Beatrix Potter

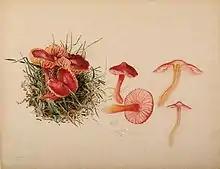
Beatrix Potter: reproductive system of "Hygrocybe coccinea", 1897

She and her younger brother Walter Bertram (1872–1918) grew up with few friends outside their large extended family. Her parents were artistic, interested in nature, and enjoyed the countryside. As children, Potter and Bertram had numerous small animals as pets which they observed closely and drew endlessly. In their schoolroom, Potter and Bertram kept a variety of small pets—mice, rabbits, a hedgehog and some bats, along with collections of butterflies and other insects—which they drew and studied. Potter was devoted to the care of her small animals, often taking them with her on long holidays. In most of the first fifteen years of her life, Potter spent summer holidays at Dalguise, an estate on the River Tay in Perthshire, Scotland. There she sketched and explored an area that nourished her imagination and her observation. Her first sketchbook from those holidays, kept at age 8 and dated 1875, is held at and has been digitised by the Victoria & Albert Museum, London. Potter and her brother were allowed great freedom in the country, and both children became adept students of natural history. In 1882, when Dalguise was no longer available, the Potters took their first summer holiday in the Lake District, at Wray Castle near Lake Windermere. Here Potter met Hardwicke Rawnsley, vicar of Wray and later the founding secretary of the National Trust, whose interest in the countryside and country life inspired the same in Potter and who was to have a lasting impact on her life.